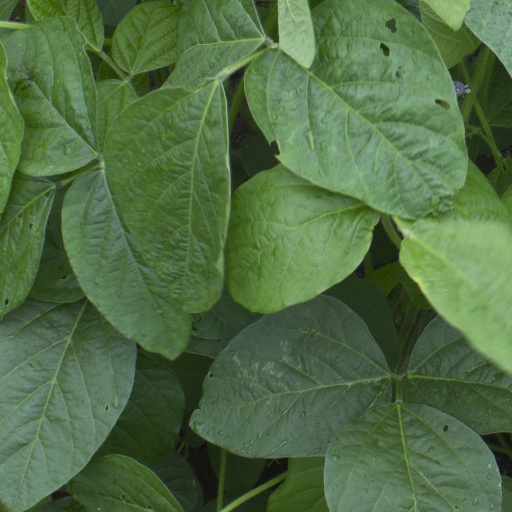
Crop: soybean